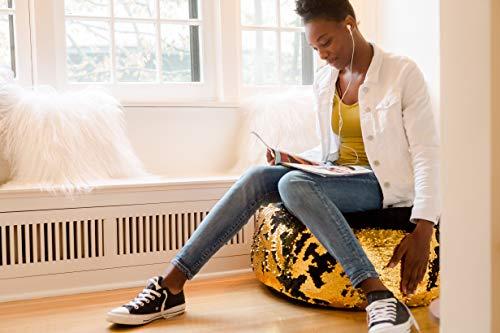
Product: Animal Adventure | Wild for Style | Sequin Pouf | Gold/Black
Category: Home & Kitchen | Furniture | Kids' Furniture
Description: On-trend colors, fabrics, and embellishments that appeal to the senses and compliment popular room décor themes.
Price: $57.08
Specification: ProductDimensions:32x34x24inches|ItemWeight:3pounds|ShippingWeight:3.9pounds(Viewshippingratesandpolicies)|Manufacturer:SoftLanding|ASIN:B00UN18U12|Itemmodelnumber:59047